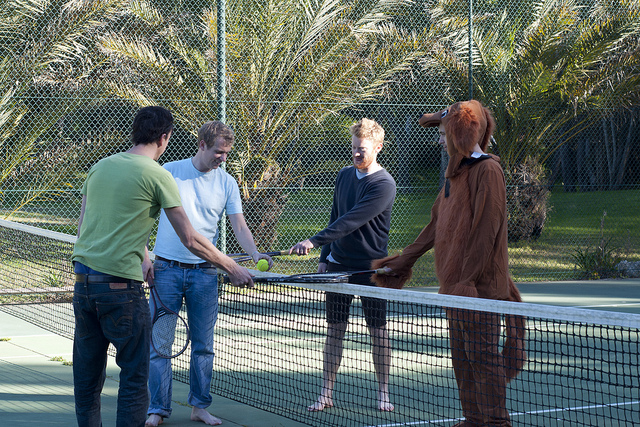
một nhóm đàn ông đang cầm vợt và đứng cạnh cái lưới ở trên sân tennis